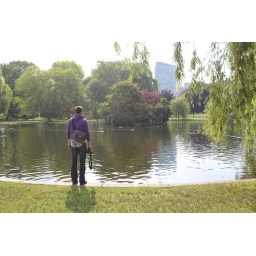
boy in a girls hoodie